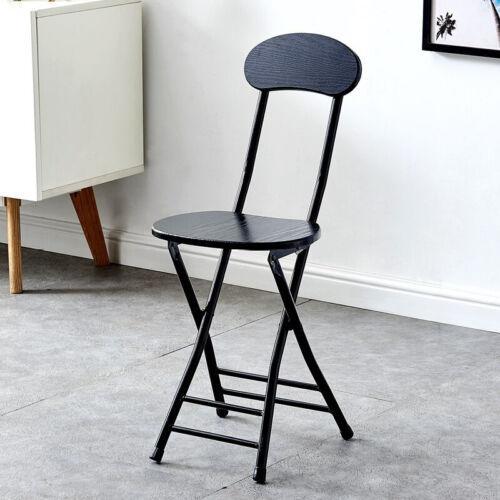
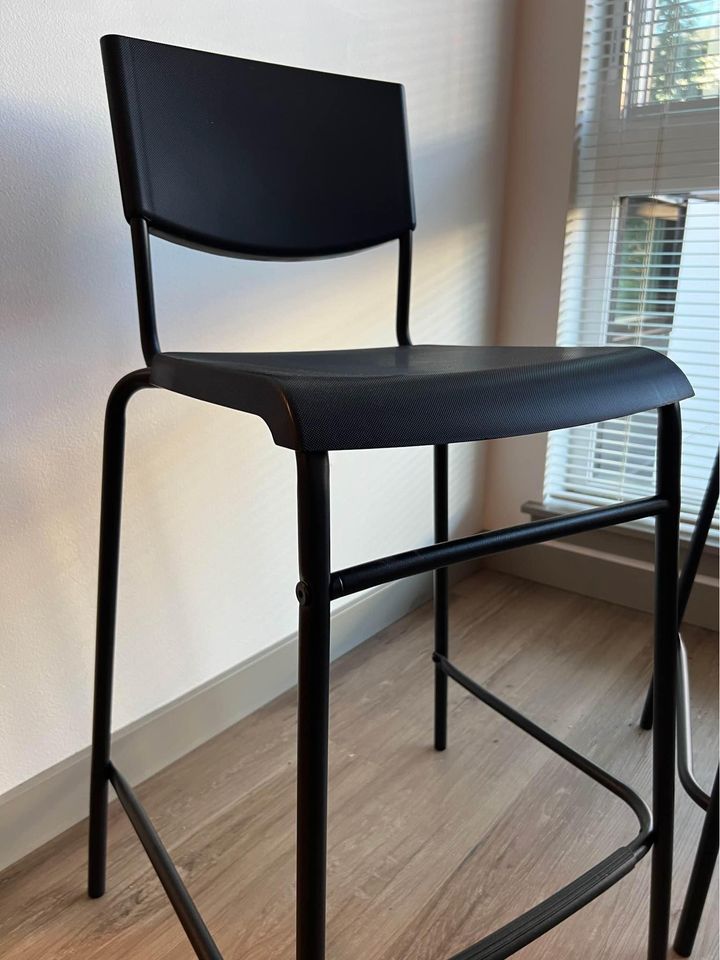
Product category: stool
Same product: no